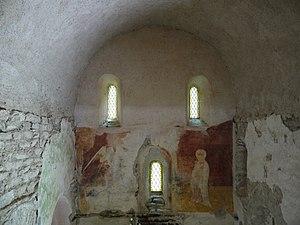
Peintures à la détrempe du XVe siècle. Vierge à l'enfant Saint Michel terrassant le dragon.
Quins est une commune française située dans le département de l'Aveyron en région Occitanie. Ses habitants sont appelés les Quinsois.
La chapelle Saint-Clair est une chapelle située sur la commune de Quins, dans le département de l'Aveyron, en France.